British expedition to Palembang

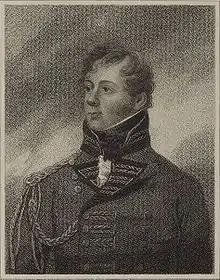
Robert Rollo Gillespie, commander of the British troops in the expedition.

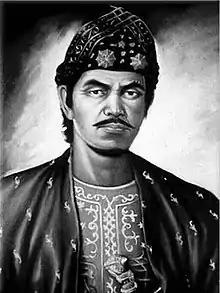
Mahmud Badaruddin II, Sultan of Palembang in 1812.

The British naval contingent consisted of Royal Navy frigates "Phoenix" and "Cornelia" and sloop-of-war "Procris", accompanied by East India Company gunboats "Teignmouth", "Mercury", "Wellington", and "Young Barracouta". Four transport carried the troops, which included five companies of the 89th Regiment and three companies of the 59th Regiment, along with detachments from various Sepoy units and some Ambonese soldiers. The soldiers were commanded by Colonel Robert Rollo Gillespie, while Captain James Bowen was senior officer of the naval contingent. The force departed Batavia on 20 March 1812, arriving at Bangka on 3 April, and the troops disembarked from their transports to enter the Musi River using small boats on 17 April. Gillespie was given instructions that, should deposition of Badaruddin be deemed too difficult, the expedition was to demand an indemnity.